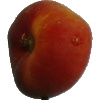
Label: Nectarine Flat 1